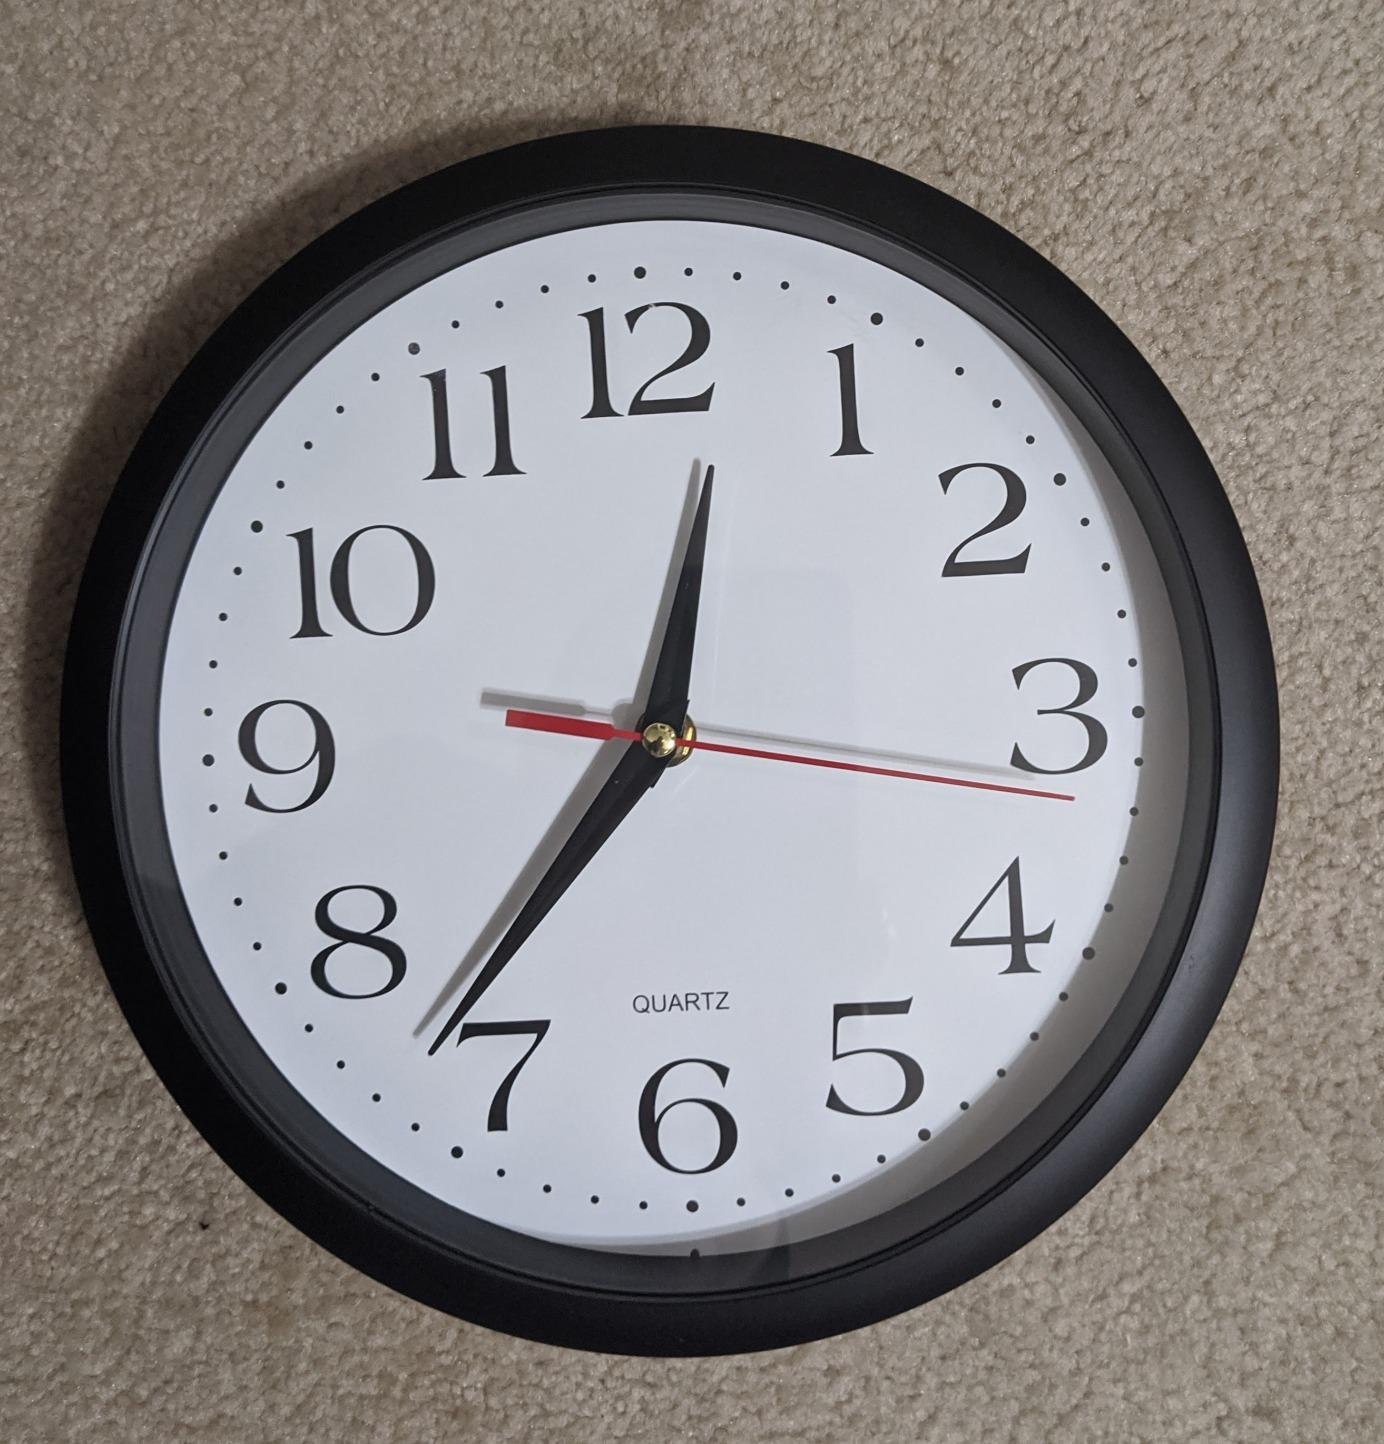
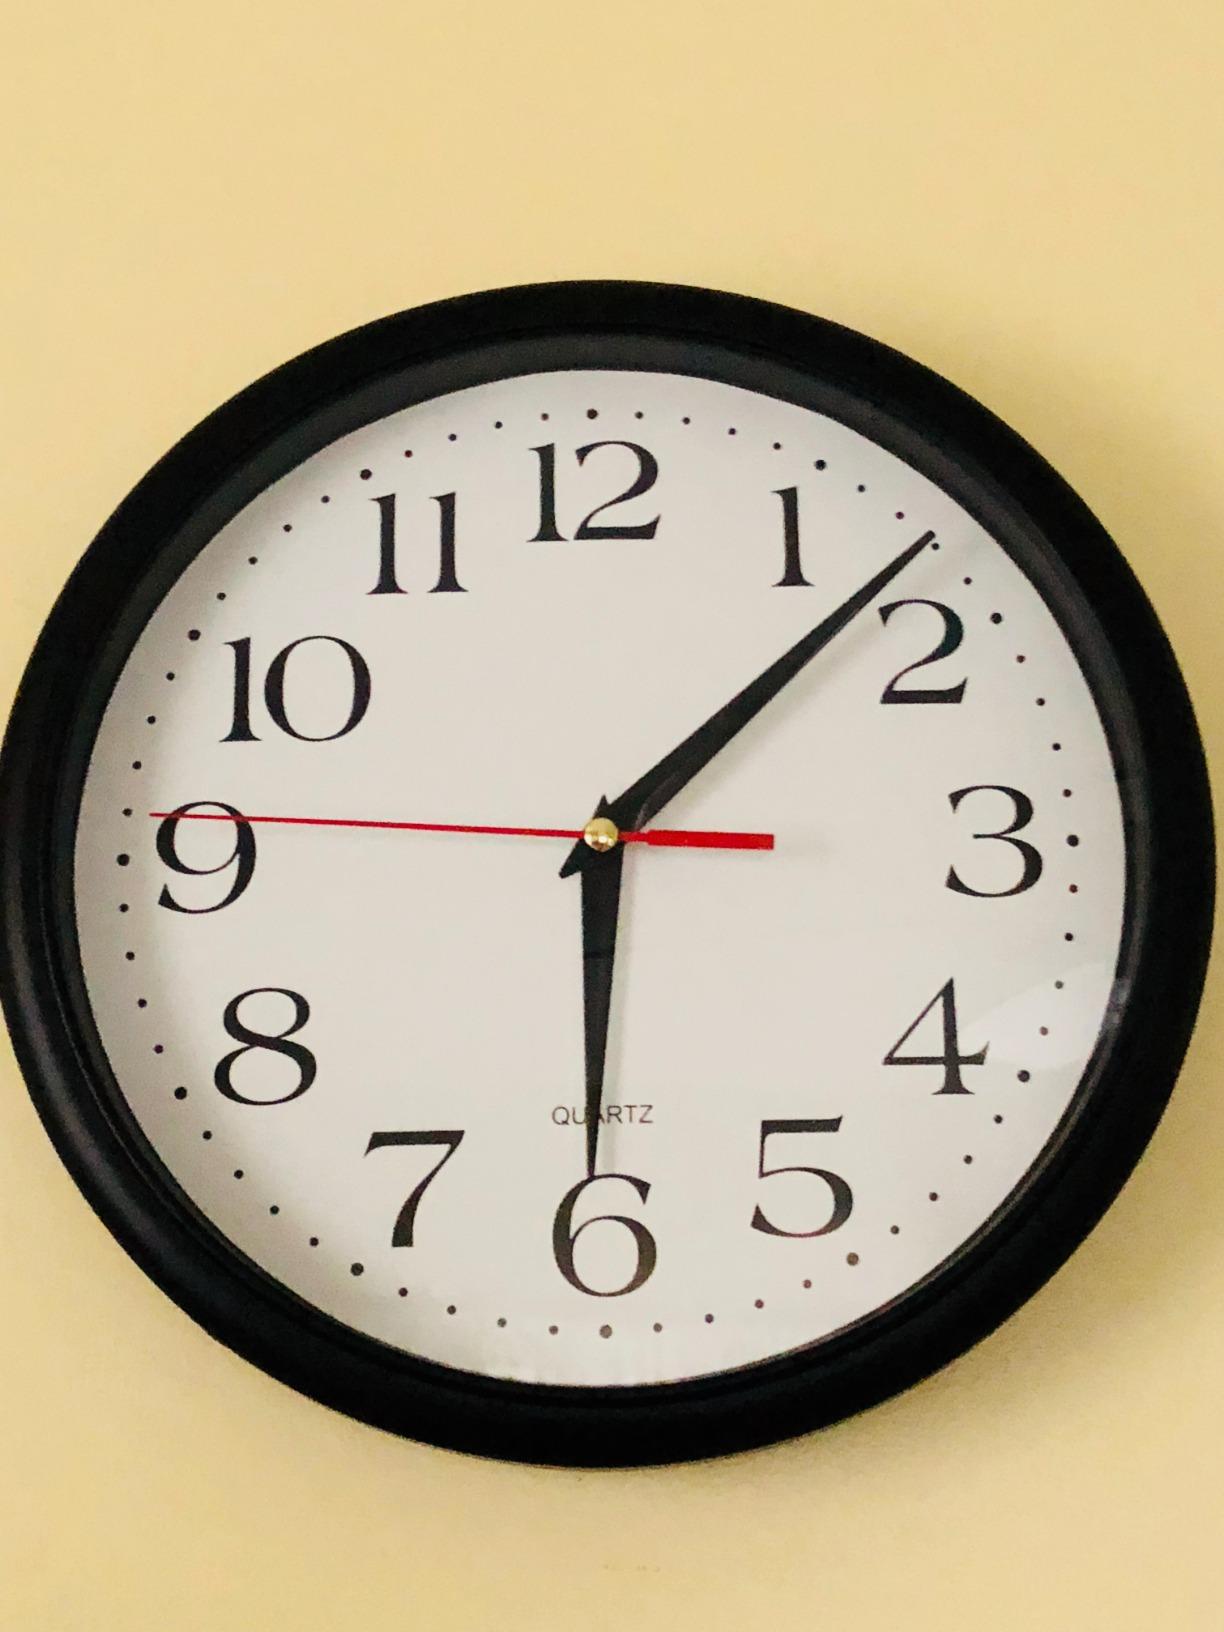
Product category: clock
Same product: yes